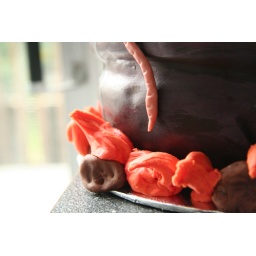
close-up of fire and pot&amp;quot;death by chocolate&amp;quot; (i.e. the most chocolatey chocolate cake in the world) ... chocolate fondant, white chocolate ganache...